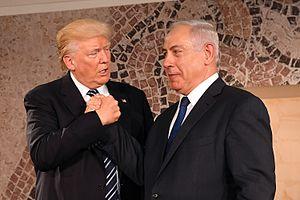
Benyamin Netanyahou, surnommé « Bibi » par ses partisans, né le 21 octobre 1949 à Tel Aviv, est un homme d'État israélien. Président du Likoud, parti national-conservateur, il est Premier ministre d'Israël de 1996 à 1999 et depuis 2009.